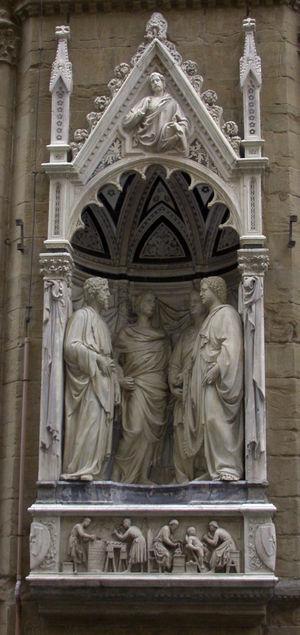
Les Quatre saints couronnés. Statue commandée par l'arte dei Maestri di Pietra e Legname (guilde des tailleurs de bois et de pierre). Orsanmichele, Florence. Italiano: Tabernacolo dell'arte dei Maestri di Pietra e Legname, con Quattro Santi Coronati di Nanni di Banco. Orsanmichele, Firenze.
L'Arte dei Maestri di Pietra e Legname est une corporation des arts et métiers de la ville de Florence, l'un des arts mineurs des Arti di Firenze qui y œuvraient avant et pendant la Renaissance italienne. Elle reprenait les professions liées à l'édification de bâtiments travaillant la pierre et le bois : architetti, muratori, capimastri, ... et de l'arte della scagliola : celle du stuc et de l'imitation du marbre et de ses veinures colorées.
Orsanmichele doit son nom « Saint-Michel-au-jardin » à l'église initiale, ancien oratoire construit en 750 dans le jardin d'un monastère bénédictin de Florence en Italie, transformé successivement en loggia, en entrepôt puis de nouveau en église.
L’Arte est, depuis le Moyen Âge, l'ensemble des gestes précis concernant une pratique maîtrisée entre la science théorique et la pratique spontanée et va prendre son sens définitif connu aujourd'hui.
Deux groupes distincts de saints sont habituellement désignés par cette appellation.